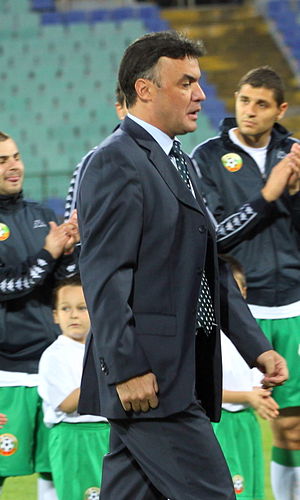
Borislav Mikhajlov
Borislav Mikhajlov er en tidligere bulgarsk fodboldspiller, der med 102 kampe besidder landskampsrekorden for Bulgarien. Han spillede på klubplan for blandt andet Levski Sofia og Slavia Sofia i hjemlandet, samt for engelske Reading F.C., og blev i 1986 kåret til Årets fodboldspiller i Bulgarien. Han er far til en anden bulgarsk landsholdsmålmand, Nikolaj Mikhajlov.